Yorke Peninsula

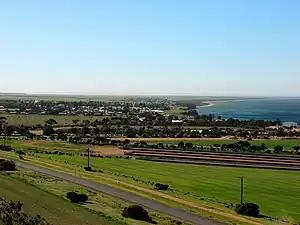
The town of Ardrossan, located in Yorke Peninsula

The Yorke Peninsula, known as Guuranda by the original inhabitants, the Narungga people, is a peninsula located northwest and west of Adelaide in South Australia, between Spencer Gulf on the west and Gulf St Vincent on the east. The peninsula is separated from Kangaroo Island to the south by Investigator Strait.